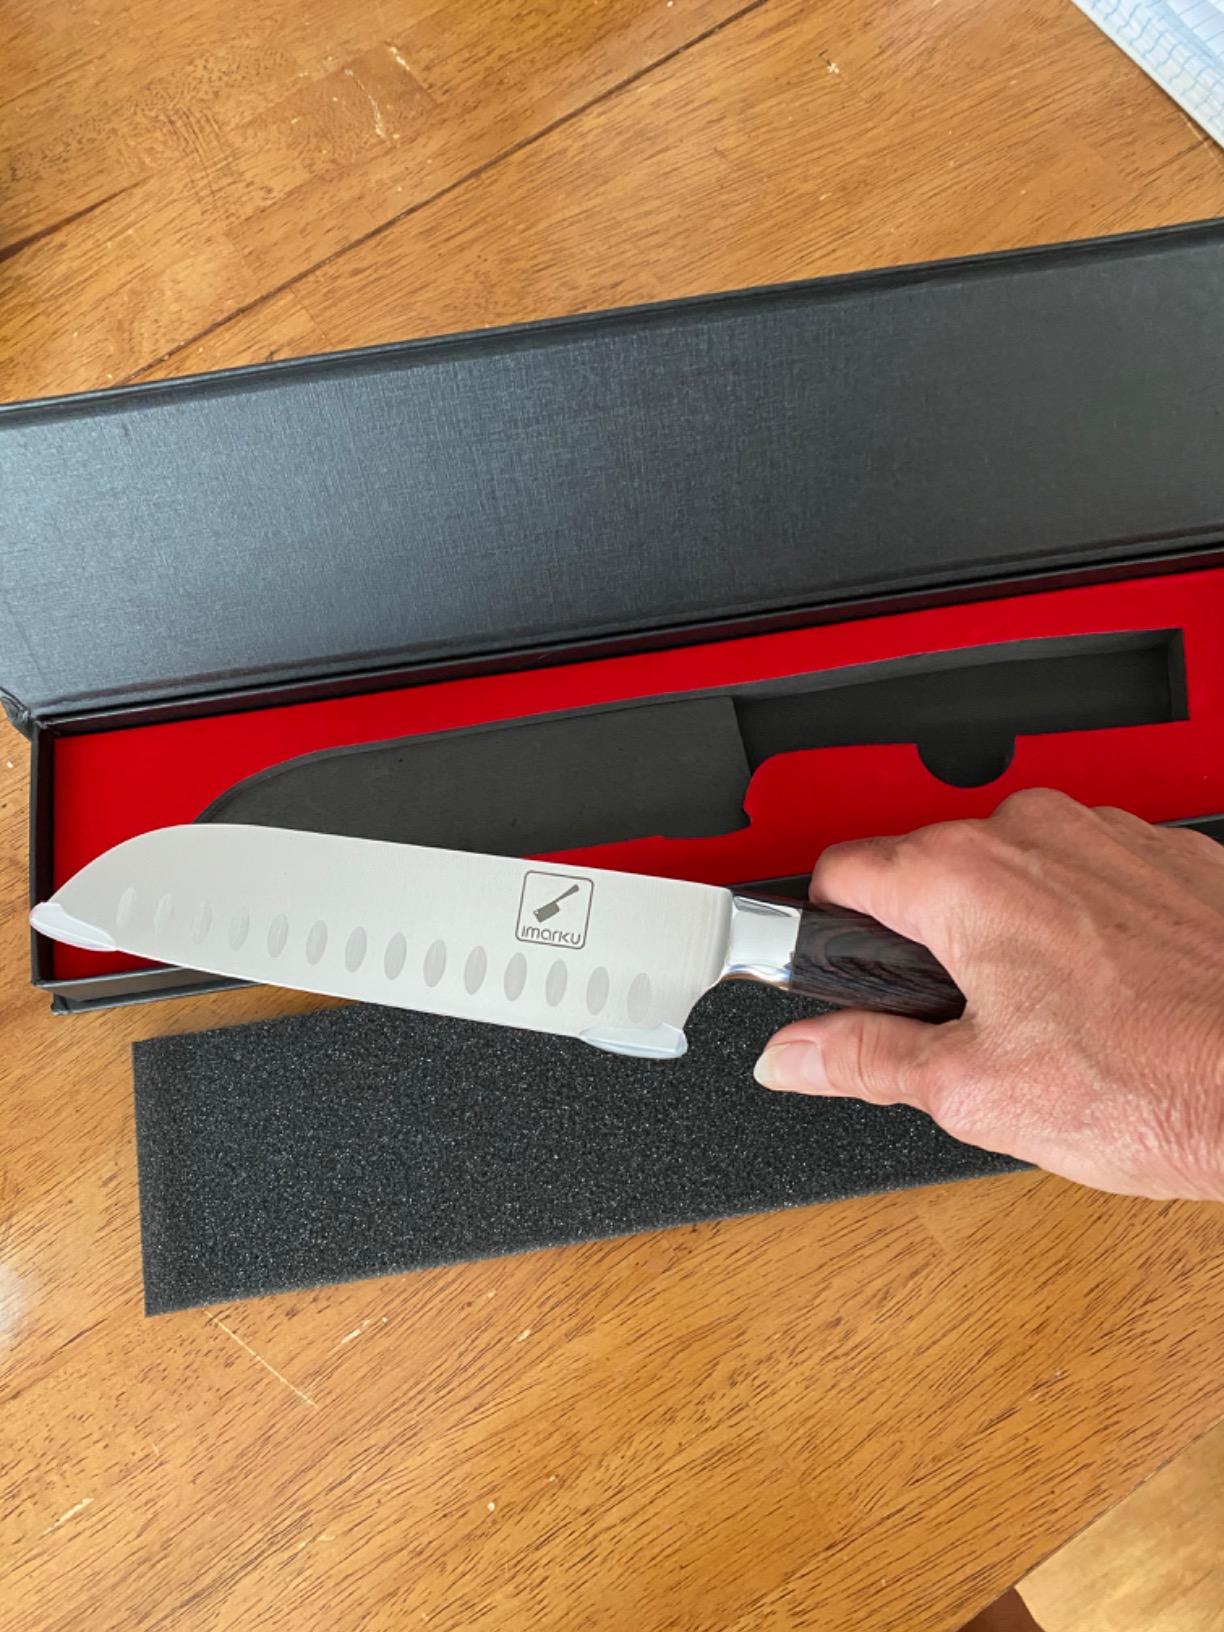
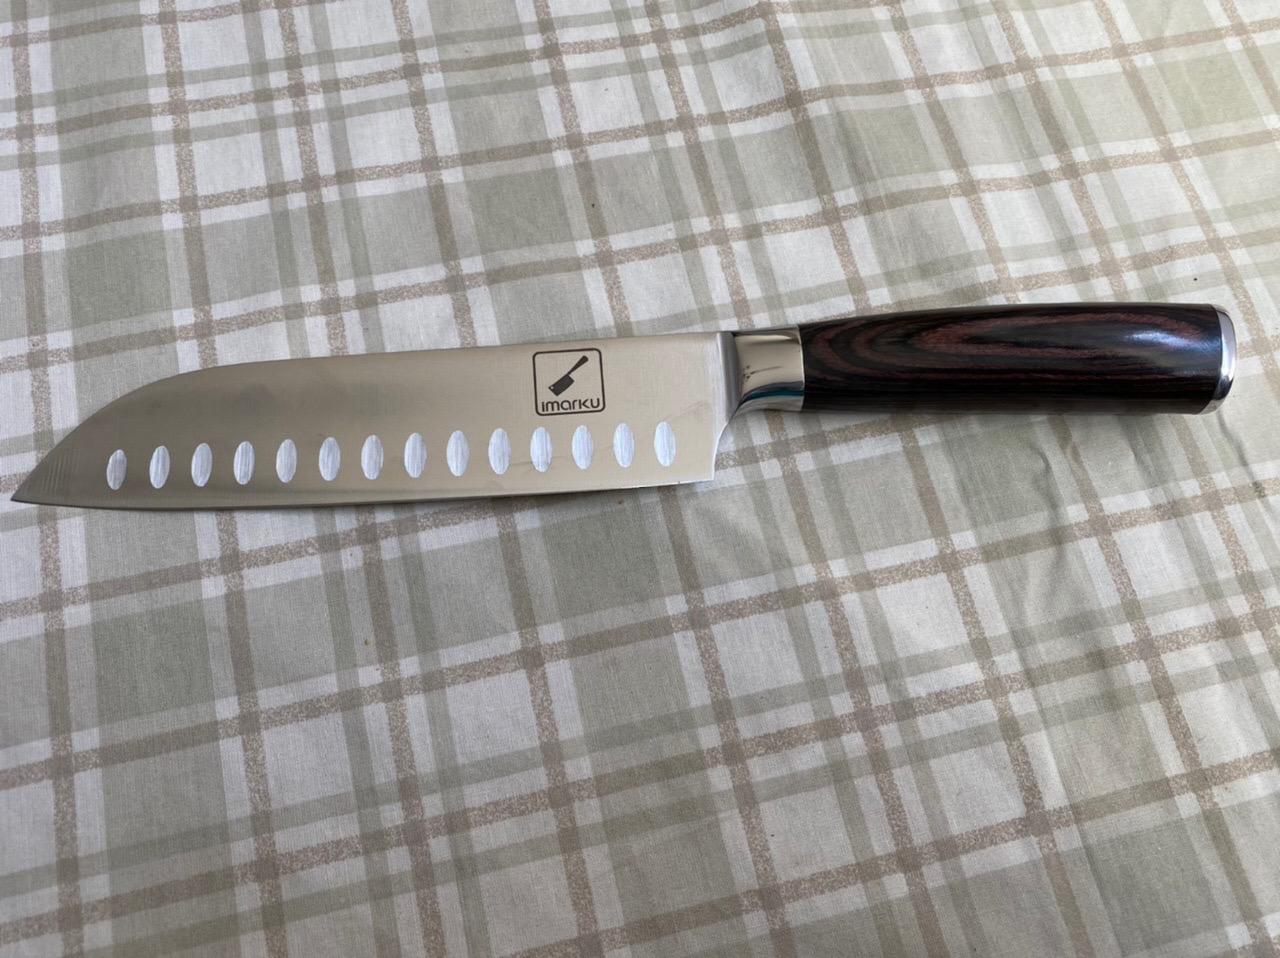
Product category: items_knife
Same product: yes